Nora Beust

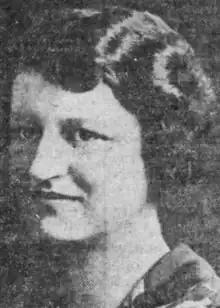
Nora Beust, from a 1925 newspaper

Nora Ernestine Beust (1888 – July 3, 1973) was an American librarian, educator, and writer. She taught library science courses at the University of North Carolina at Chapel Hill, and worked in the United States Office of Education, as a specialist in school libraries and children's literature.